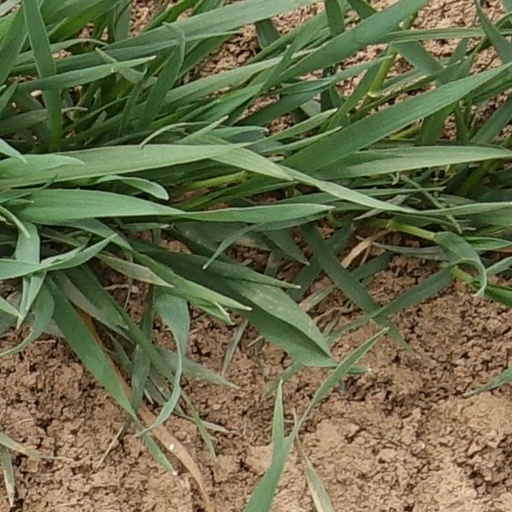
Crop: wheat